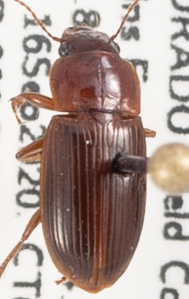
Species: Harpalus desertus
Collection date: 2020-09-16
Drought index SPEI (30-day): -0.71
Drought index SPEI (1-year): -1.01
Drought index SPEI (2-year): -0.17